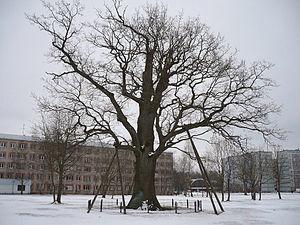
Ziepniekkalns est un voisinage de Riga situé sur la rive gauche de la Daugava dans l' arrondissement de Zemgale.